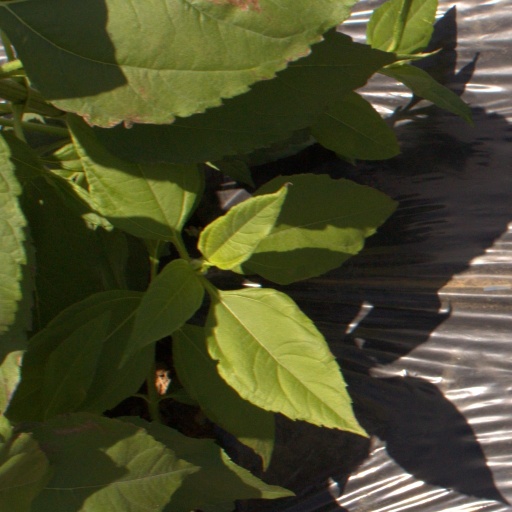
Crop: Jerusalem artichoke